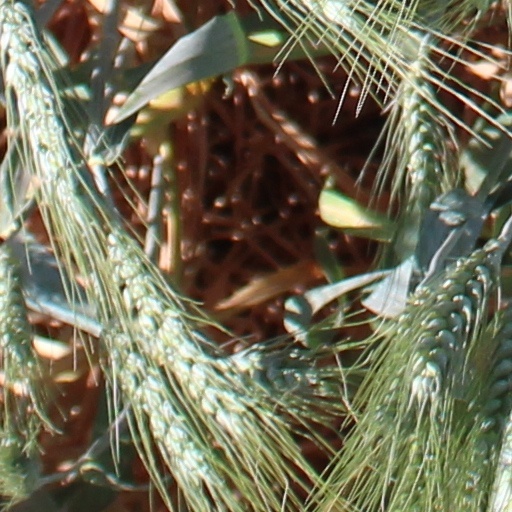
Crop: wheat